Río Negro Department

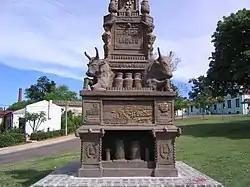
Statue to a Fray Bentos meat company of the past

Agriculture is the main source of industry in the western part of the department. The main agricultural products are flax, sunflower, wheat, maize, grains, grapes, amongst others. The eastern half of the department has many pastures for the grazing of sheep and cattle which are an important contributor to the economy of the department. The main industries are again based around agro-industry the most prominent being wineries and dairies. The department also has a fluvial port located in Fray Bentos.